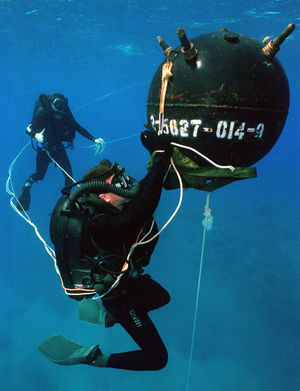
Segura-klassen / Design og konstruktion / Antimagnetisme
Moderne miner er følsomme overfor lyd, tryk eller magnetisme og er svære at uskadeliggøre.
Segura-klassen er en række af minerydningsfartøjer produceret for Armada Española i slutningen af 1990'erne og starten af 2000'erne. Klassen er navngivet efter spanske floder, og er navngivet efter den første enhed i klassen M31 Segura.